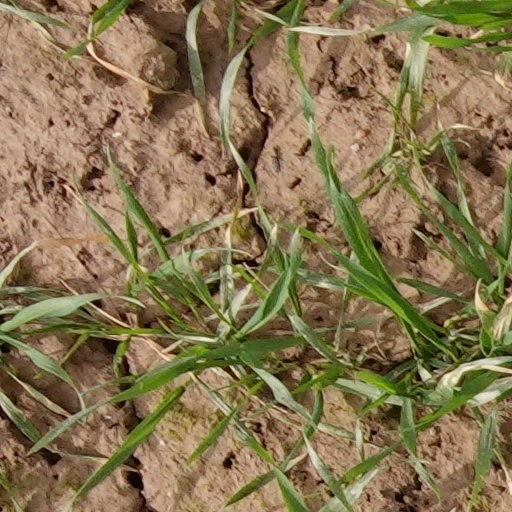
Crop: wheat